Miller Puckette

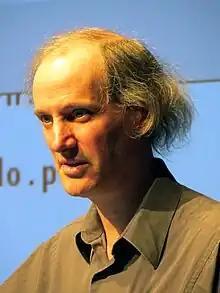
Miller Puckette at the Linux Audio Conference 2014 at ZKM in Karlsruhe

Miller Smith Puckette (born 1959) is the associate director of the Center for Research in Computing and the Arts as well as a professor of music at the University of California, San Diego, where he has been since 1994.